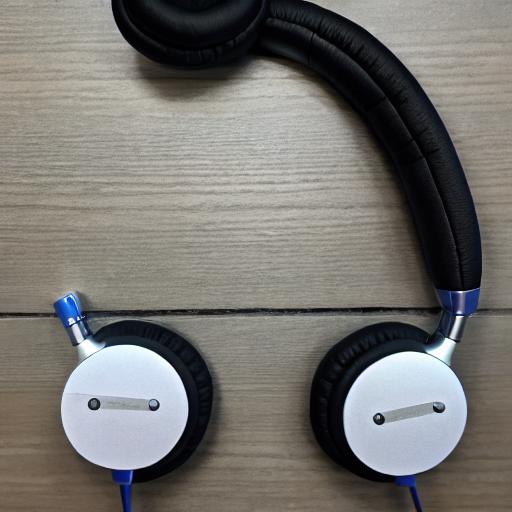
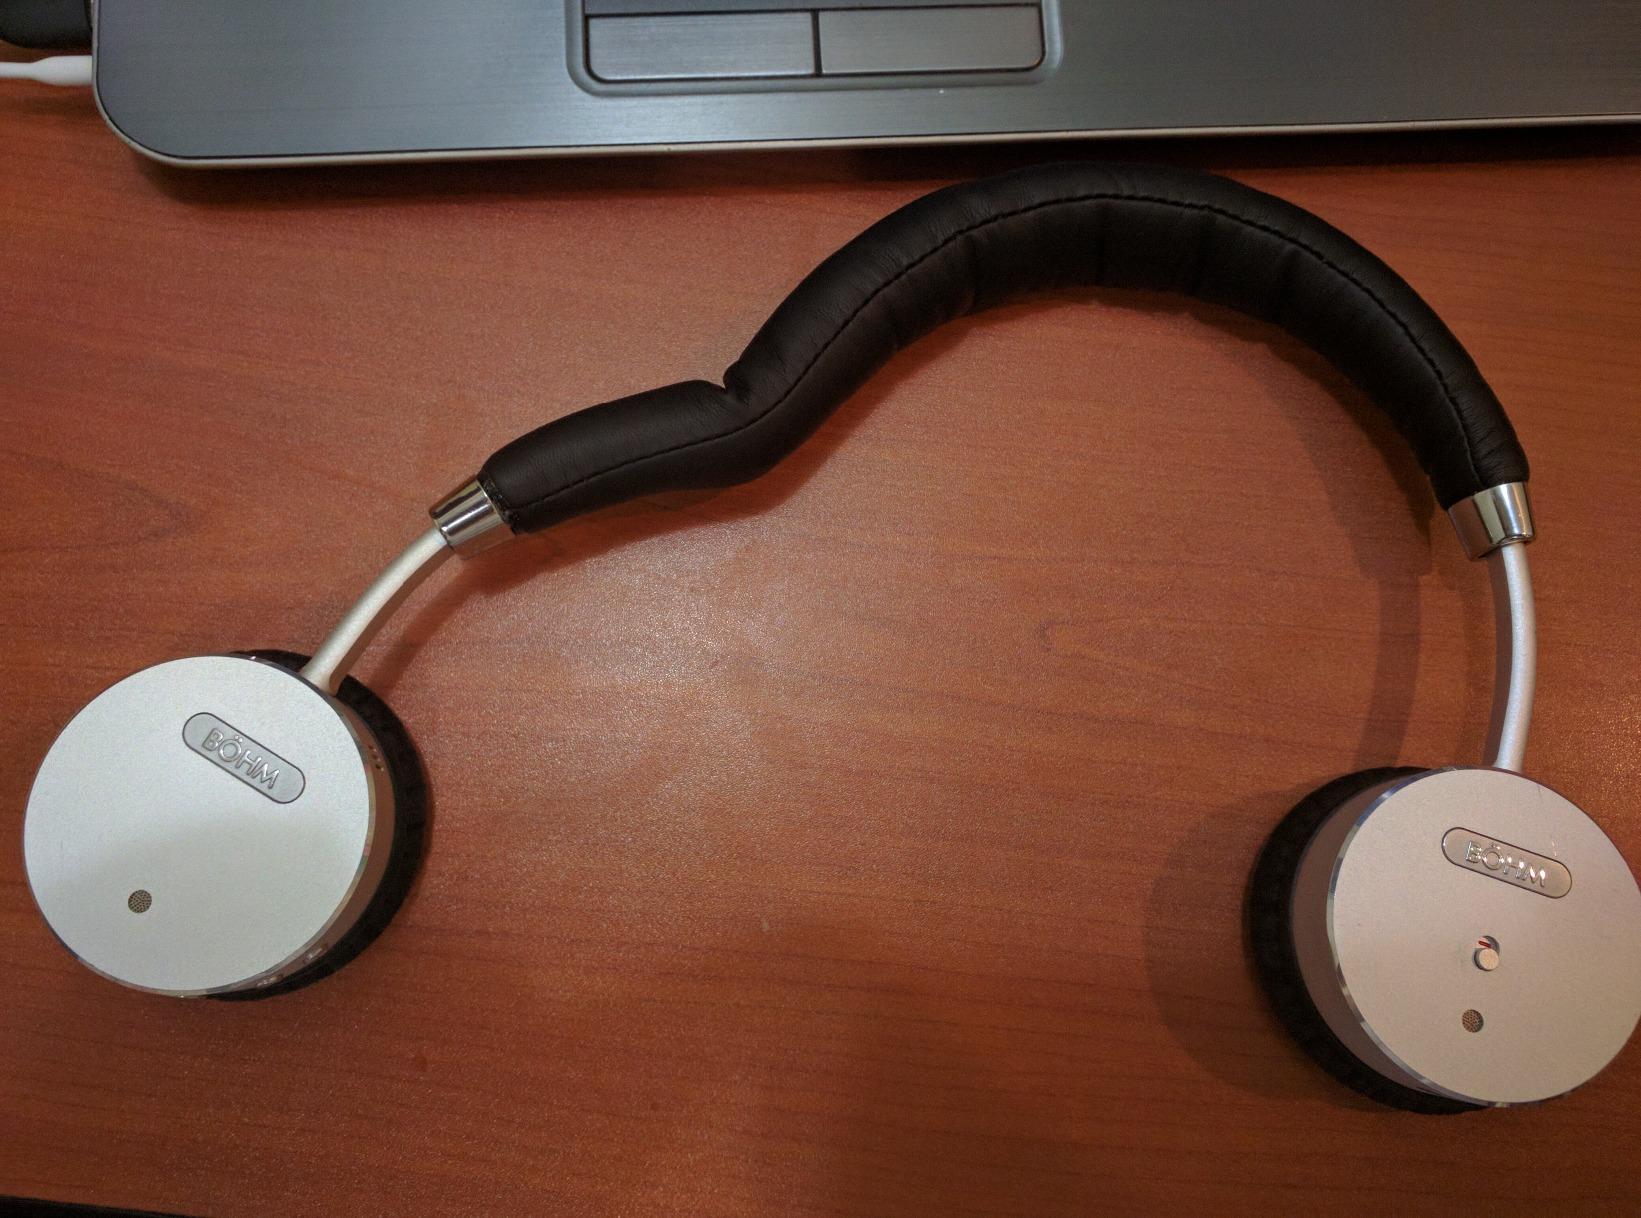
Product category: headphones
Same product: no